Sir William Pennyman, 1st Baronet

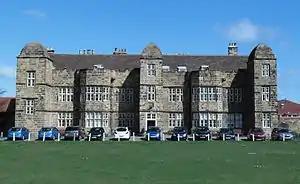
Marske Hall

He was the illegitimate son of William Pennyman (died 1628) a Clerk in Chancery and was educated at Christ Church, Oxford and Inner Temple. His father purchased a third of the Manor of Marske, Yorkshire, in present-day Redcar and Cleveland, in 1616. Pennyman later married Ann Atherton, granddaughter of John Atherton and Katherine Conyers and heiress to the remaining two thirds. His wife was also the granddaughter of Sir John Byron, whose daughter Ann married into the Atherton's.